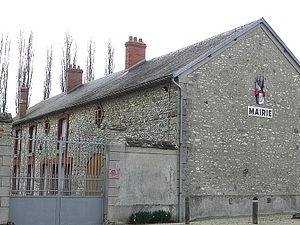
Mairie de Lizines (77).
Lizines est une commune française située dans le département de Seine-et-Marne en région Île-de-France.